Kotulpur Sridhar Temple

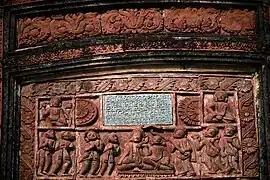
The upper part of central terracotta plaque contains figures of Rama and Sita with foundation plaque.

At the two corners of the cornice at the top of the temple arch are carved scenes of boat journeys, reminding us that Bhadra, like Chand Sadagar at "Manasamangal Kāvya", used to boats on the river to trade in distant lands. There are 12 terracotta plaques on the left and 12 on the right and 19 in the middle of the facade of temple with Dashavatara and mythological stories engraved on them.